Bruce Anstey

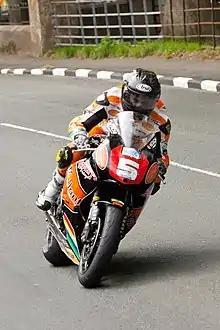
Anstey approaches Ramsey on his Superstock Honda Fireblade at the 2013 Isle of Man TT

At the 2013 Races Anstey secured an 8th place in the opening Superbike race, followed by taking second place on the podium in the first Supersport. A 5th place in the Superstock was followed by another 2nd in the second Supersport race. Anstey rounded off the week's racing with 3rd place in the Senior.